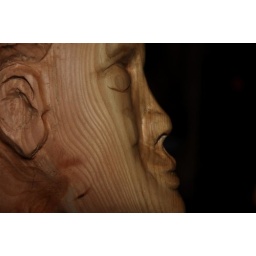
in the green field